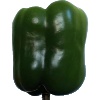
Label: Pepper Green 1